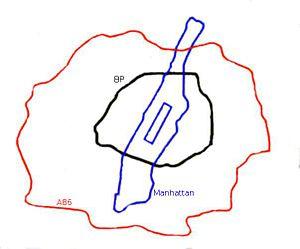
Manhattan comparé à Paris et sa petite couronne
Manhattan est l'un des cinq arrondissements de New York, les quatre autres étant le Bronx, Queens, Brooklyn et Staten Island. Il correspond en majeure partie à l'île de Manhattan, d'une superficie de 58,8 km², entourée par le fleuve Hudson à l'ouest, l'Upper New York Bay au sud, l'East River à l'est et la Harlem River au nord.